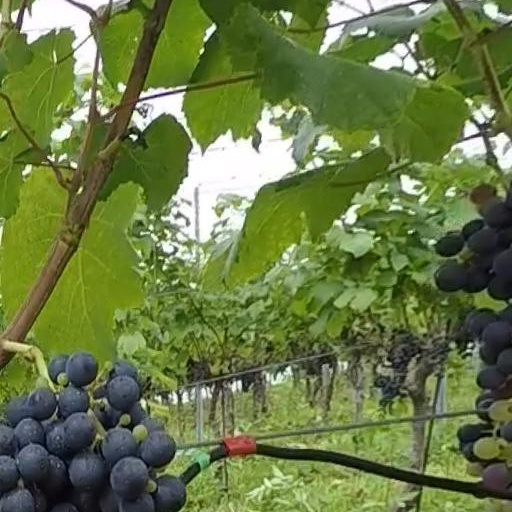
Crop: grape